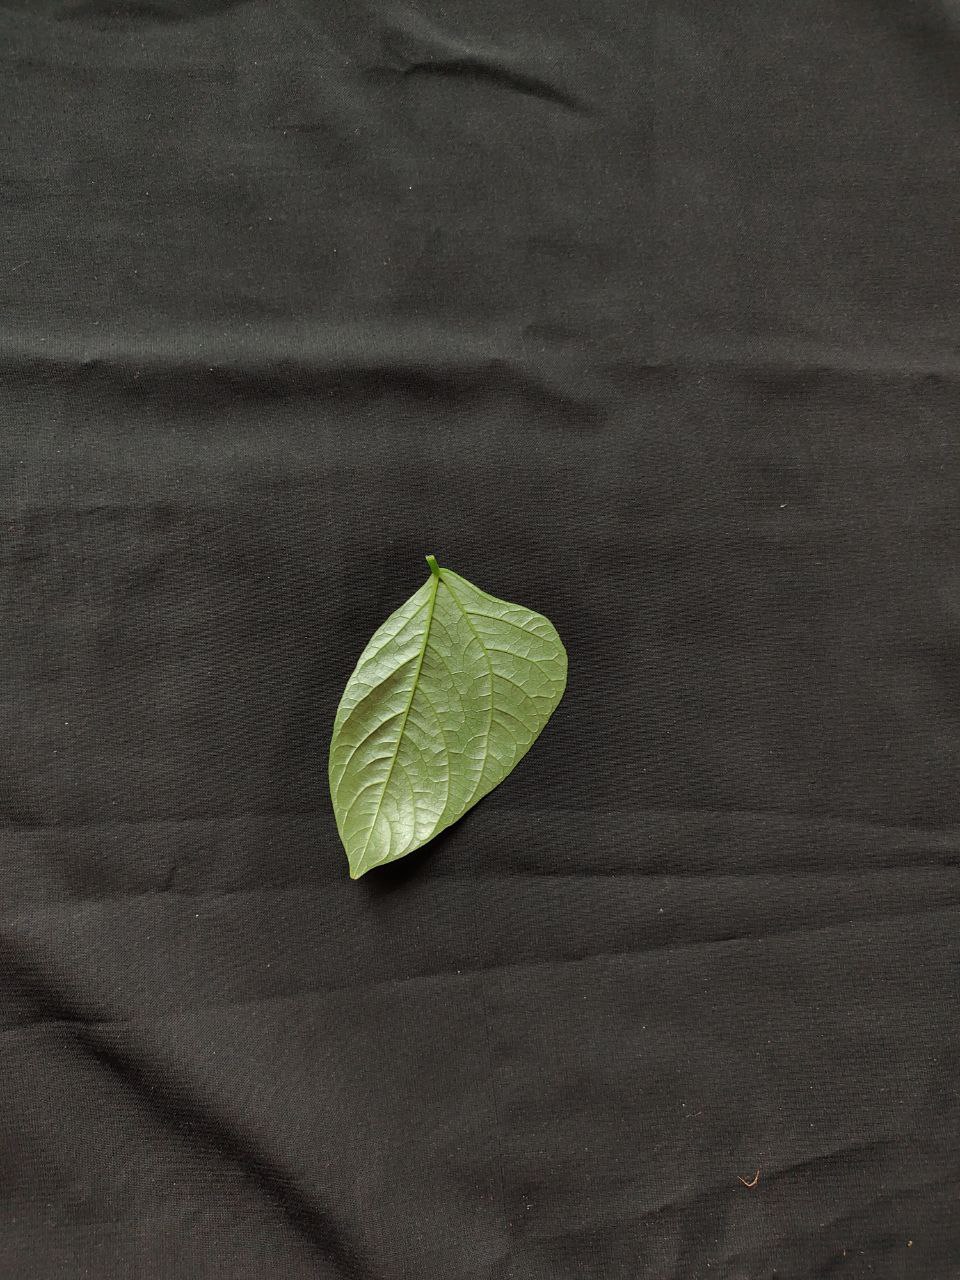
Crop: cowpea
Leaf condition: Fresh Leaf